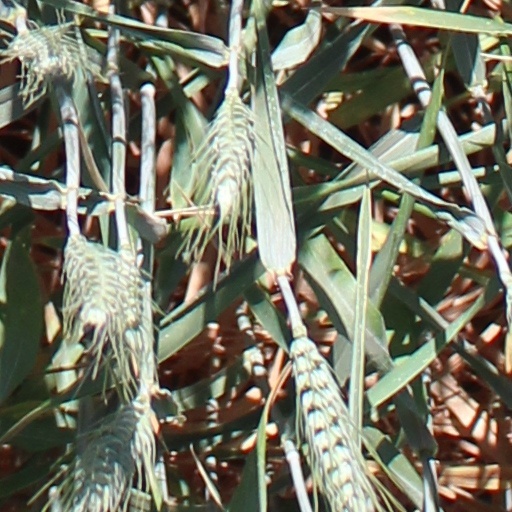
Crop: wheat